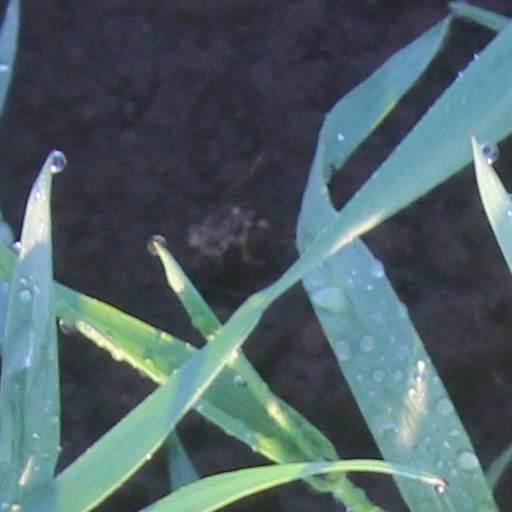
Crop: wheat